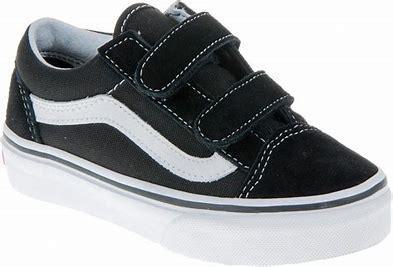
Brand: Vans
Model: Old Skool V